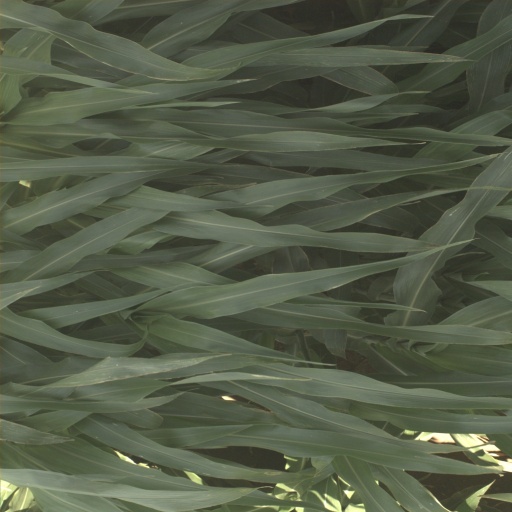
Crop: sorghum